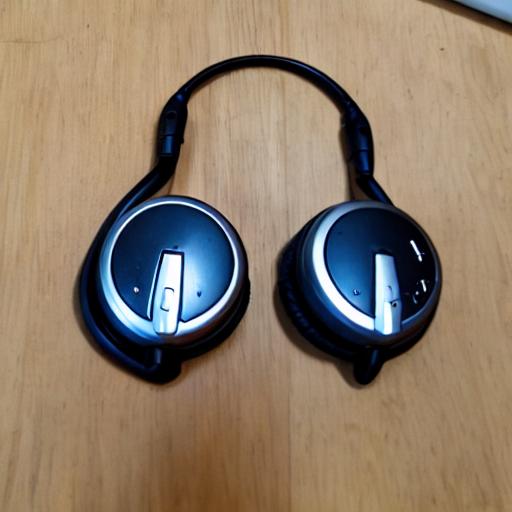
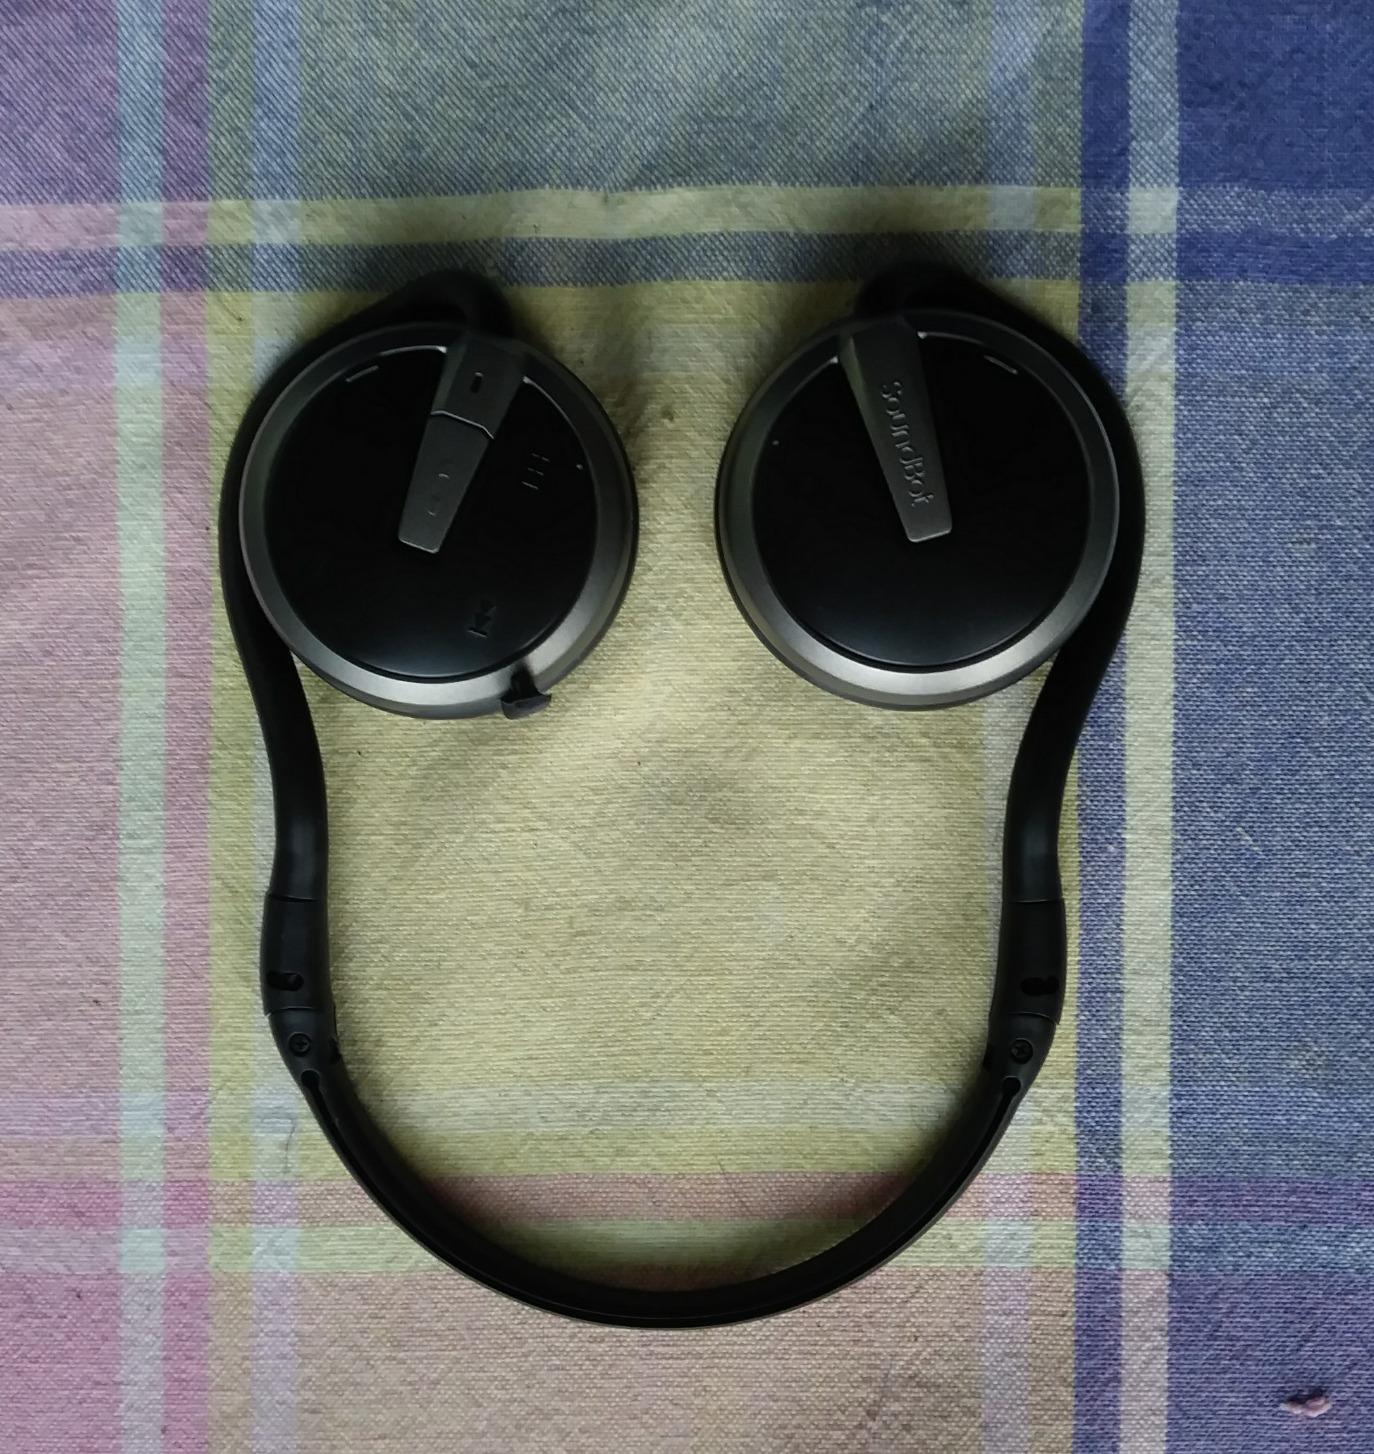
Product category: headphones
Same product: no